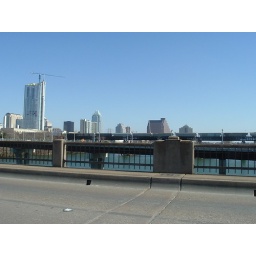
Downtown Austin with a train passing over the bridge from south Lamar Blvd.